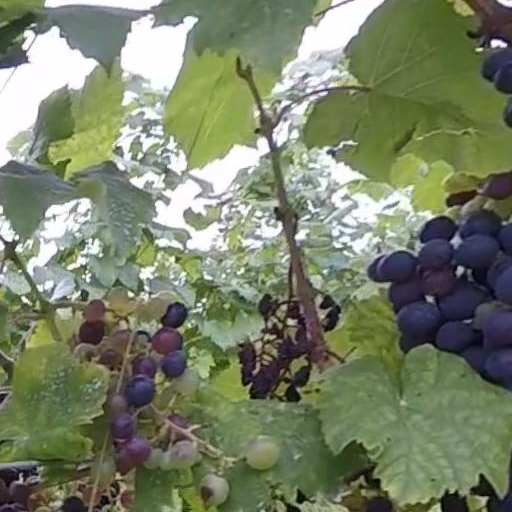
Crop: grape